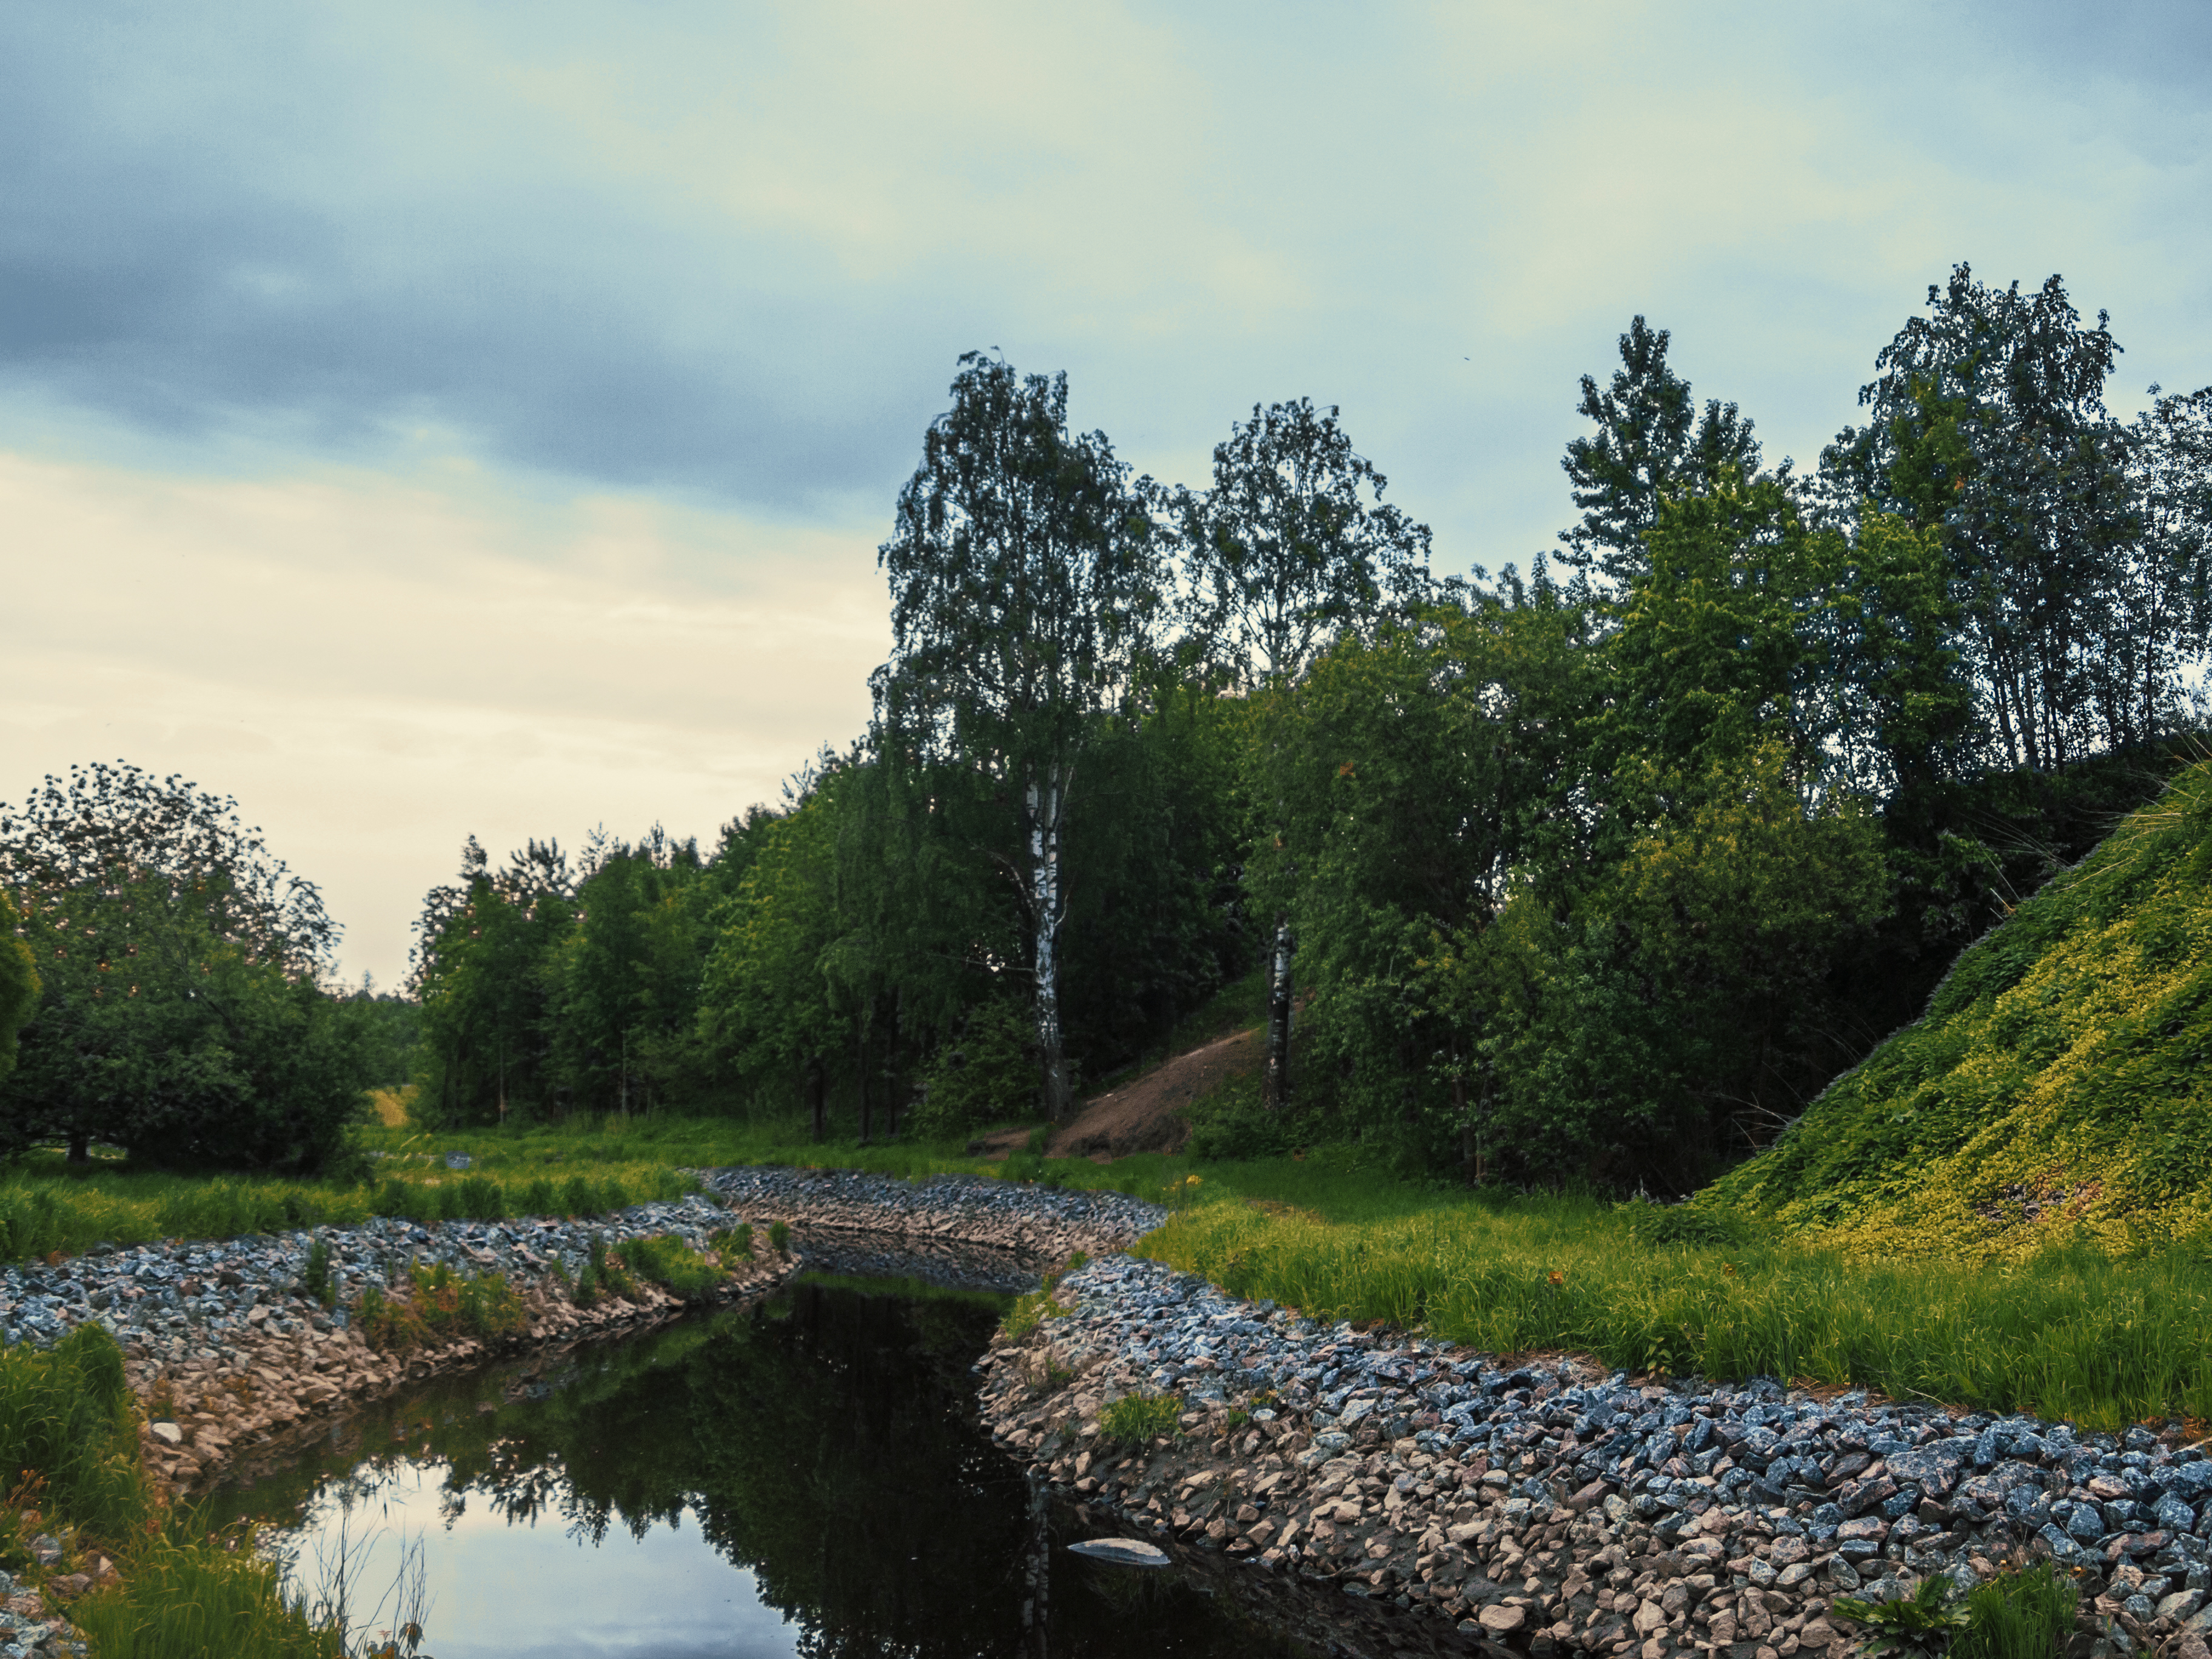
images, sky, plant, cloud, water, water resources, tree, natural landscape, body of water, watercourse, bank, grass, landscape, lacustrine plain, riparian zone, waterway, shrub, lake, grassland, forest, woodland, horizon, stream, reservoir, wetland, road, garden, rock, reflection, creek, soil, hill, pond, arroyo, field, wildlife, bog, riparian forest, landscaping, canal, loch, Freshwater marsh, floodplain, channel, fen, autumn, wildflower, marsh, pebble, inlet, tributary, bayou, river